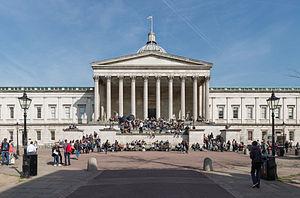
L'University College de Londres, couramment abrégé « UCL », est une prestigieuse université britannique, la plus ancienne de Londres. Elle fait partie de l'Université de Londres. UCL est classée 8ᵉ meilleure université mondiale par le QS World University Rankings en 2020, 15ᵉ par le Times Higher Education World University Rankings, ainsi que 5ᵉ en Europe, 4ᵉ au Royaume-Uni par ces deux mêmes classements. Elle est également classée 15ᵉ par le Academic Ranking of World Universities. The Complete University Guide a classé UCL comme 9ᵉ université la plus sélective du Royaume-Uni et 3ᵉ à Londres derrière l'Imperial College London et LSE. Membre du Russell Group of Universities et du Golden Triangle, ce fut la toute première université britannique à admettre des étudiants sans distinction de race, de classe sociale, de religion ou de sexe. Avec ses 38 000 étudiants, UCL est un des plus grands collèges constitutifs de l'université de Londres.
Le prix Orwell est un prix littéraire anglophone créé par Bernard Crick et récompensant les œuvres rapprochant la politique du grand public, en littérature et en journalisme. Son nom est un hommage à l'écrivain et journaliste George Orwell.